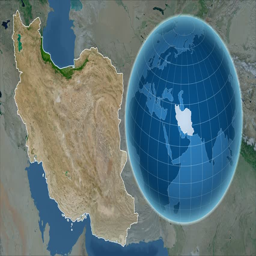
shape animated on the satellite map of the globe